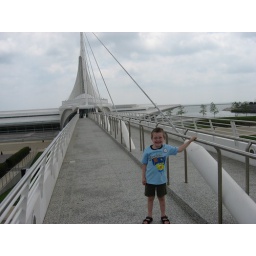
We crossed over this bridge and rode in a glass elevator to have lunch in the cafe'.